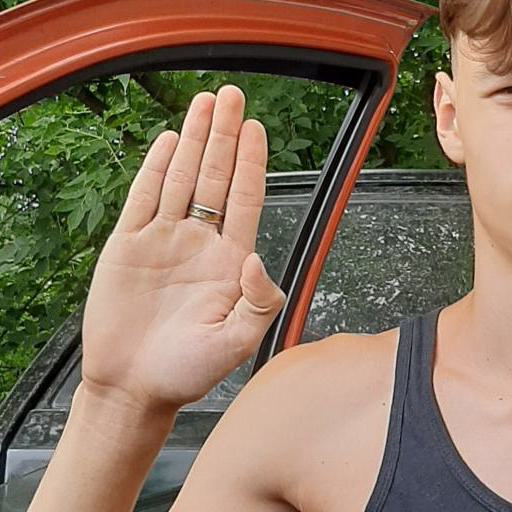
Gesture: stop